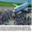
Label: airplane